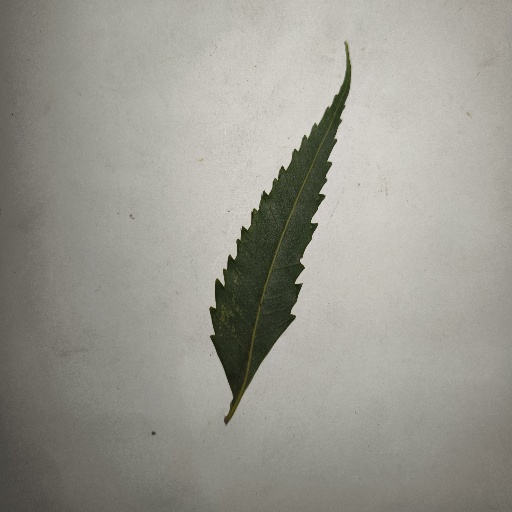
Species: Neem
Leaf condition: Healthy Leaf